Pakita

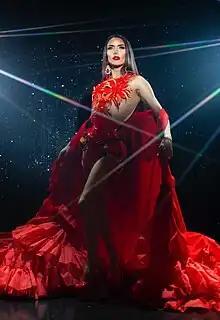
Pakita in 2023

Pakita, also known as Franciska "Pakita" Tólika, is the stage name of Francisco José Venegas Morales (born 1993), a Spanish drag performer who has competed on the second season of "The Switch Drag Race", the third season of "Drag Race España", and the first season of "Drag Race España All Stars".